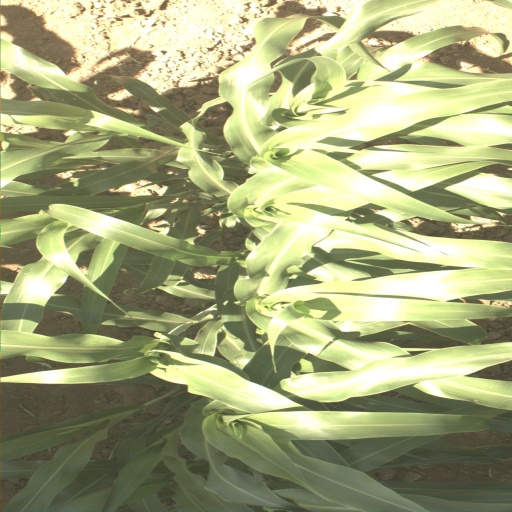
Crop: sorghum